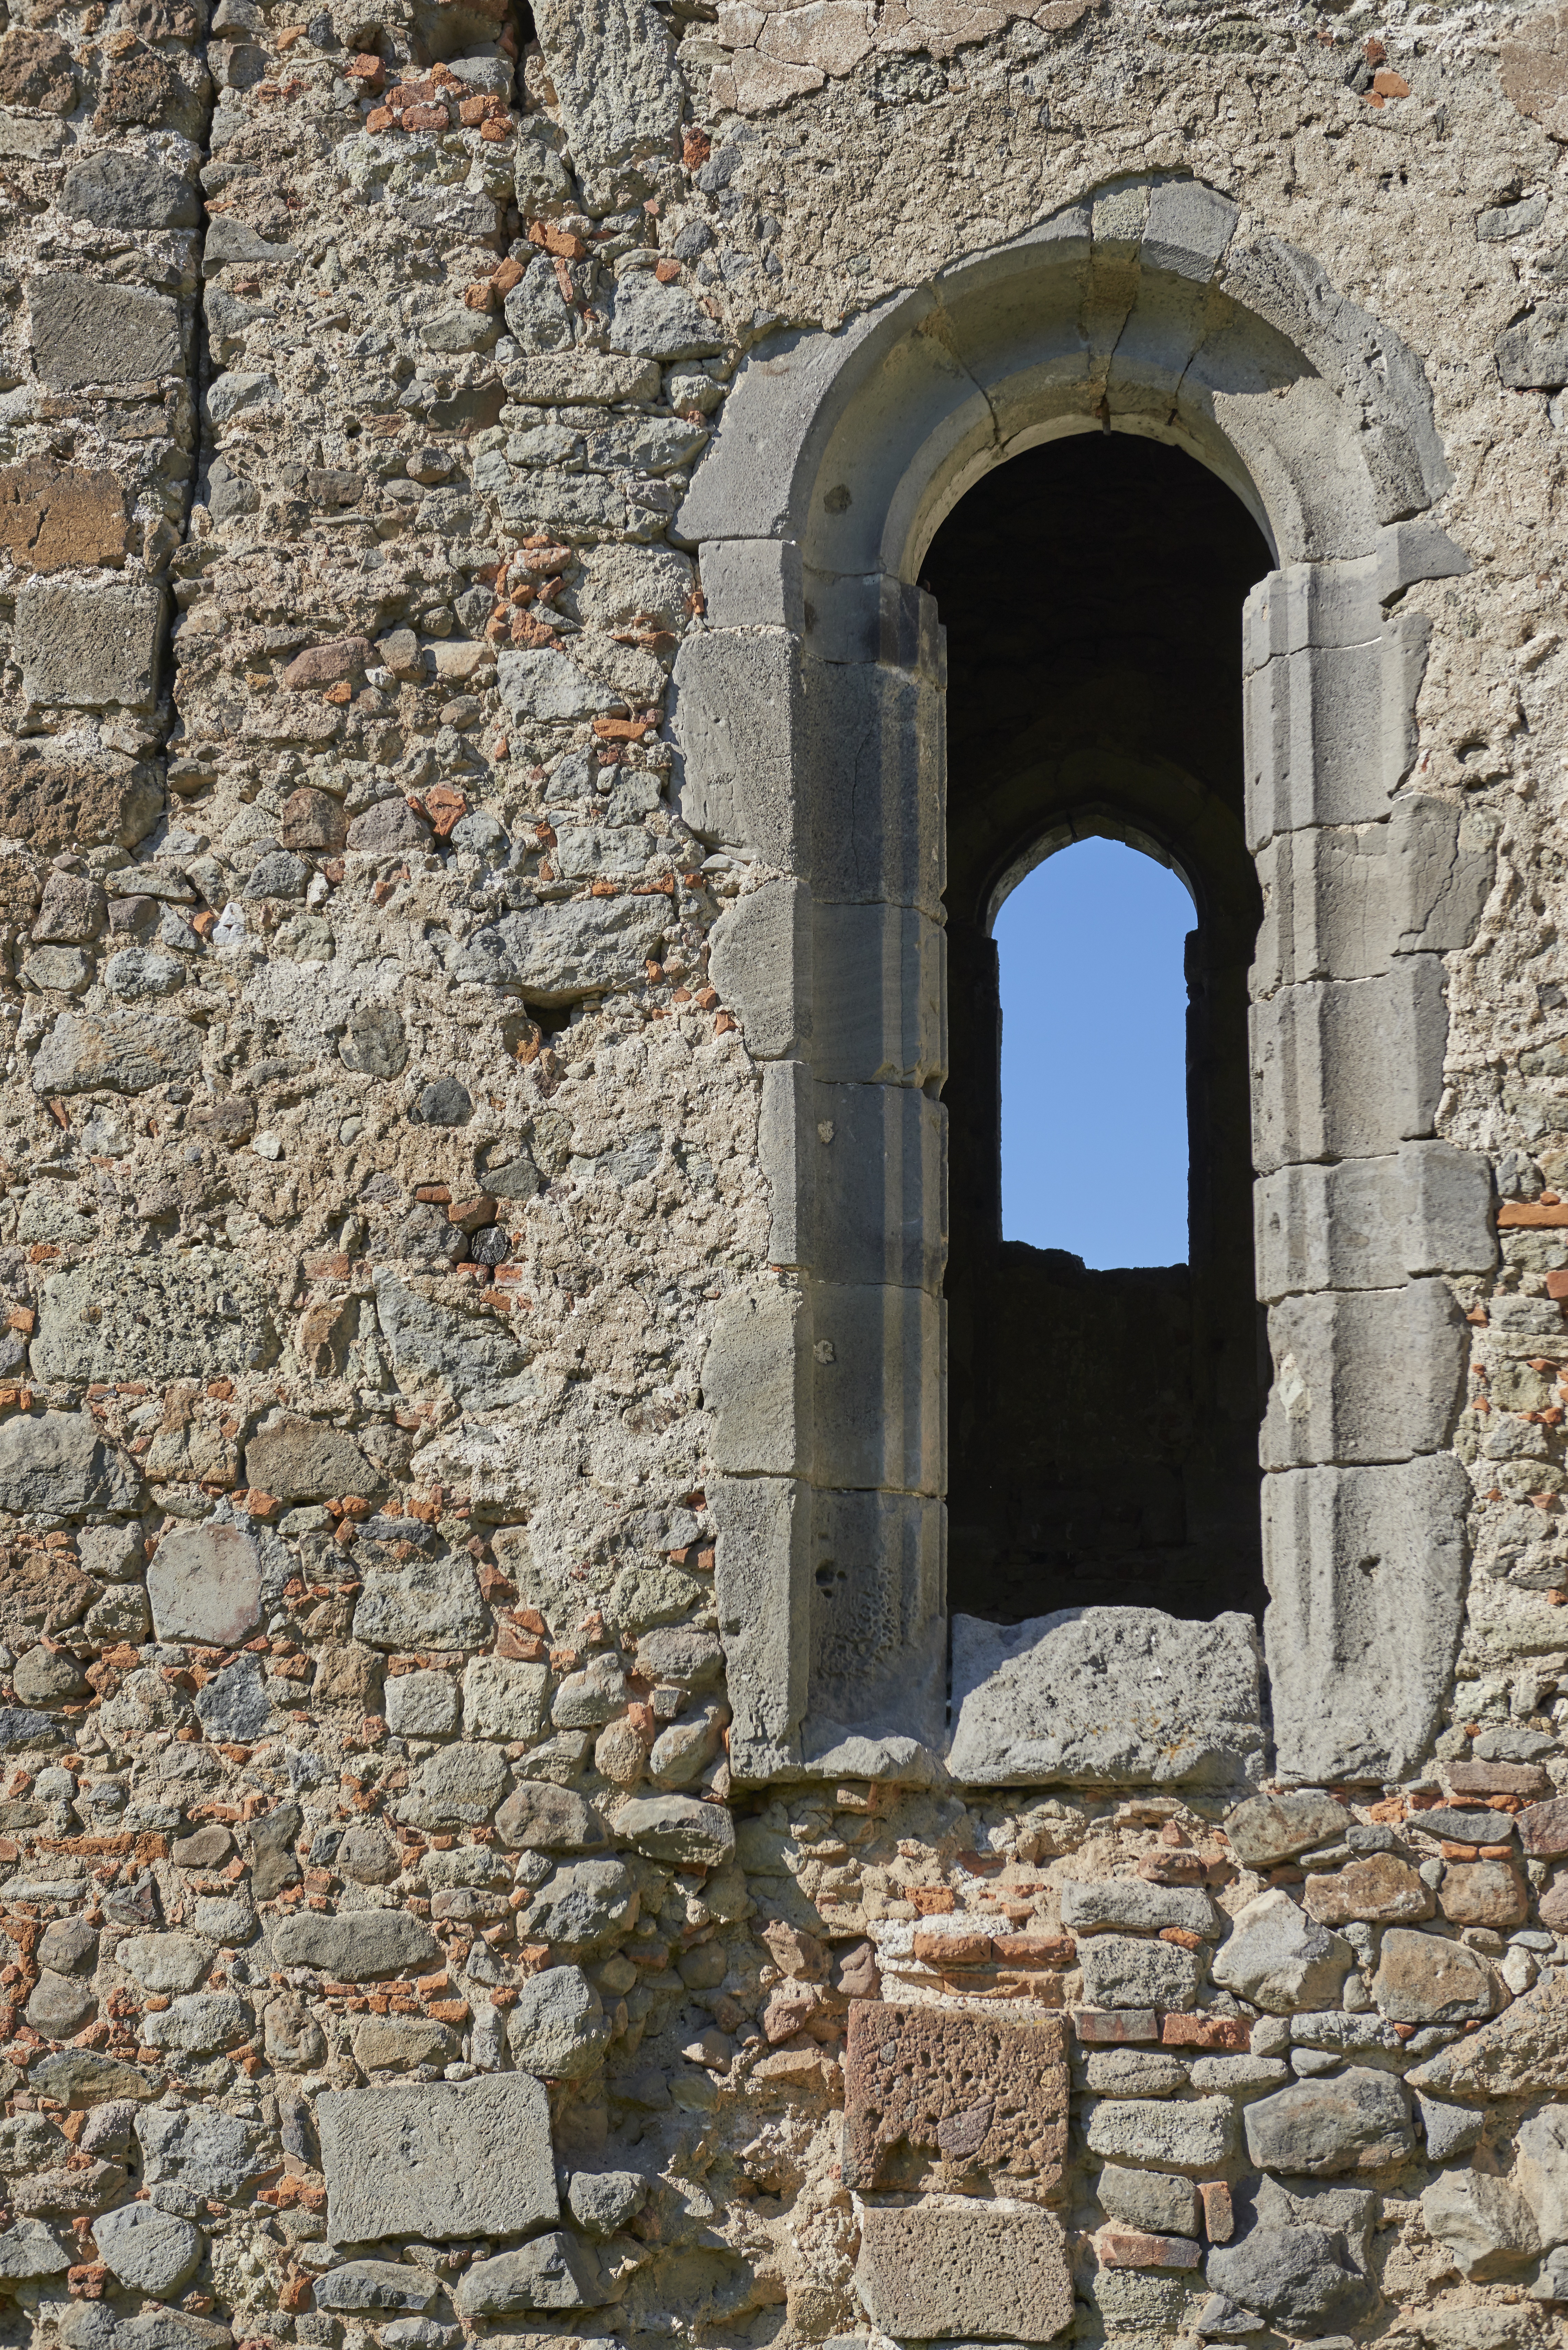
rock, architecture, structure, window, building, wall, arch, castle, facade, chapel, place of worship, temple, ruins, monastery, abbey, middle ages, the sky, slovakia, the middle ages, the strength of the, basket case, ancient history, bzov k